Cardinals created by Innocent VI

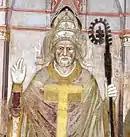
Pope Innocent VI (r. 1352–1362)

Pope Innocent VI (r. 1352–1362) created fifteen cardinals in three consistories.